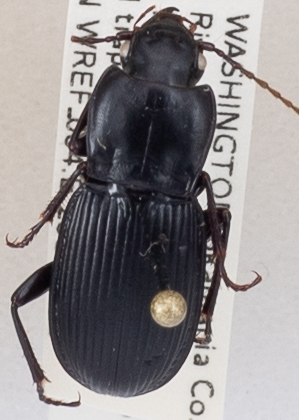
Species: Pterostichus herculaneus
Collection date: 2018-07-31
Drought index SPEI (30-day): -1.444
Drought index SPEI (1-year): -0.39
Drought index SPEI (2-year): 0.54